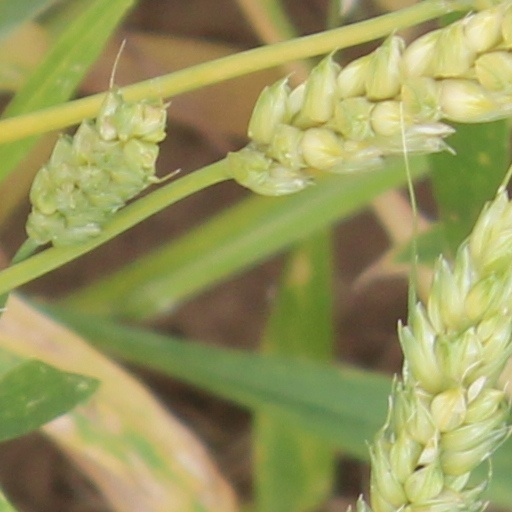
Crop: wheat